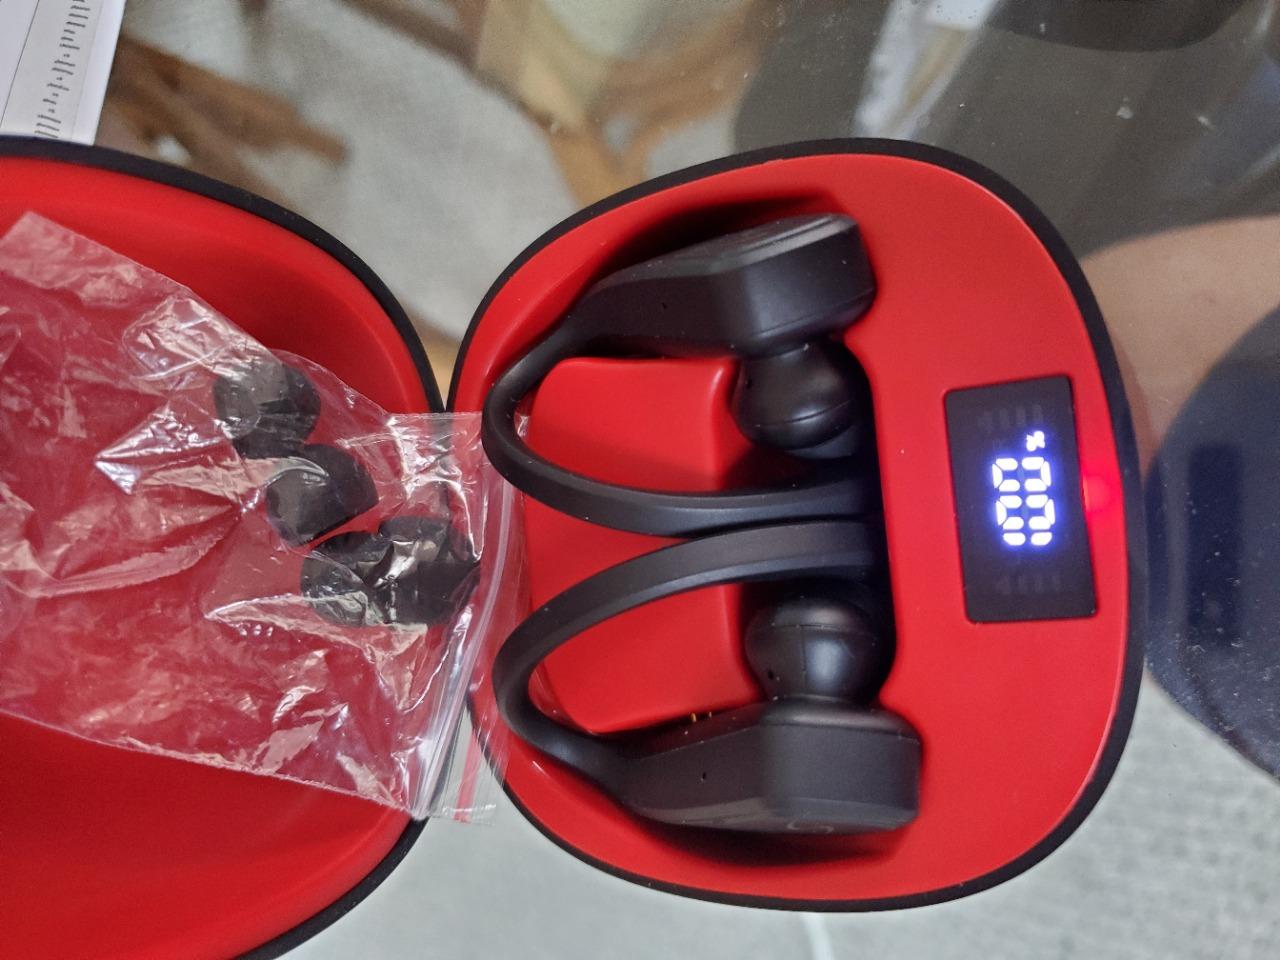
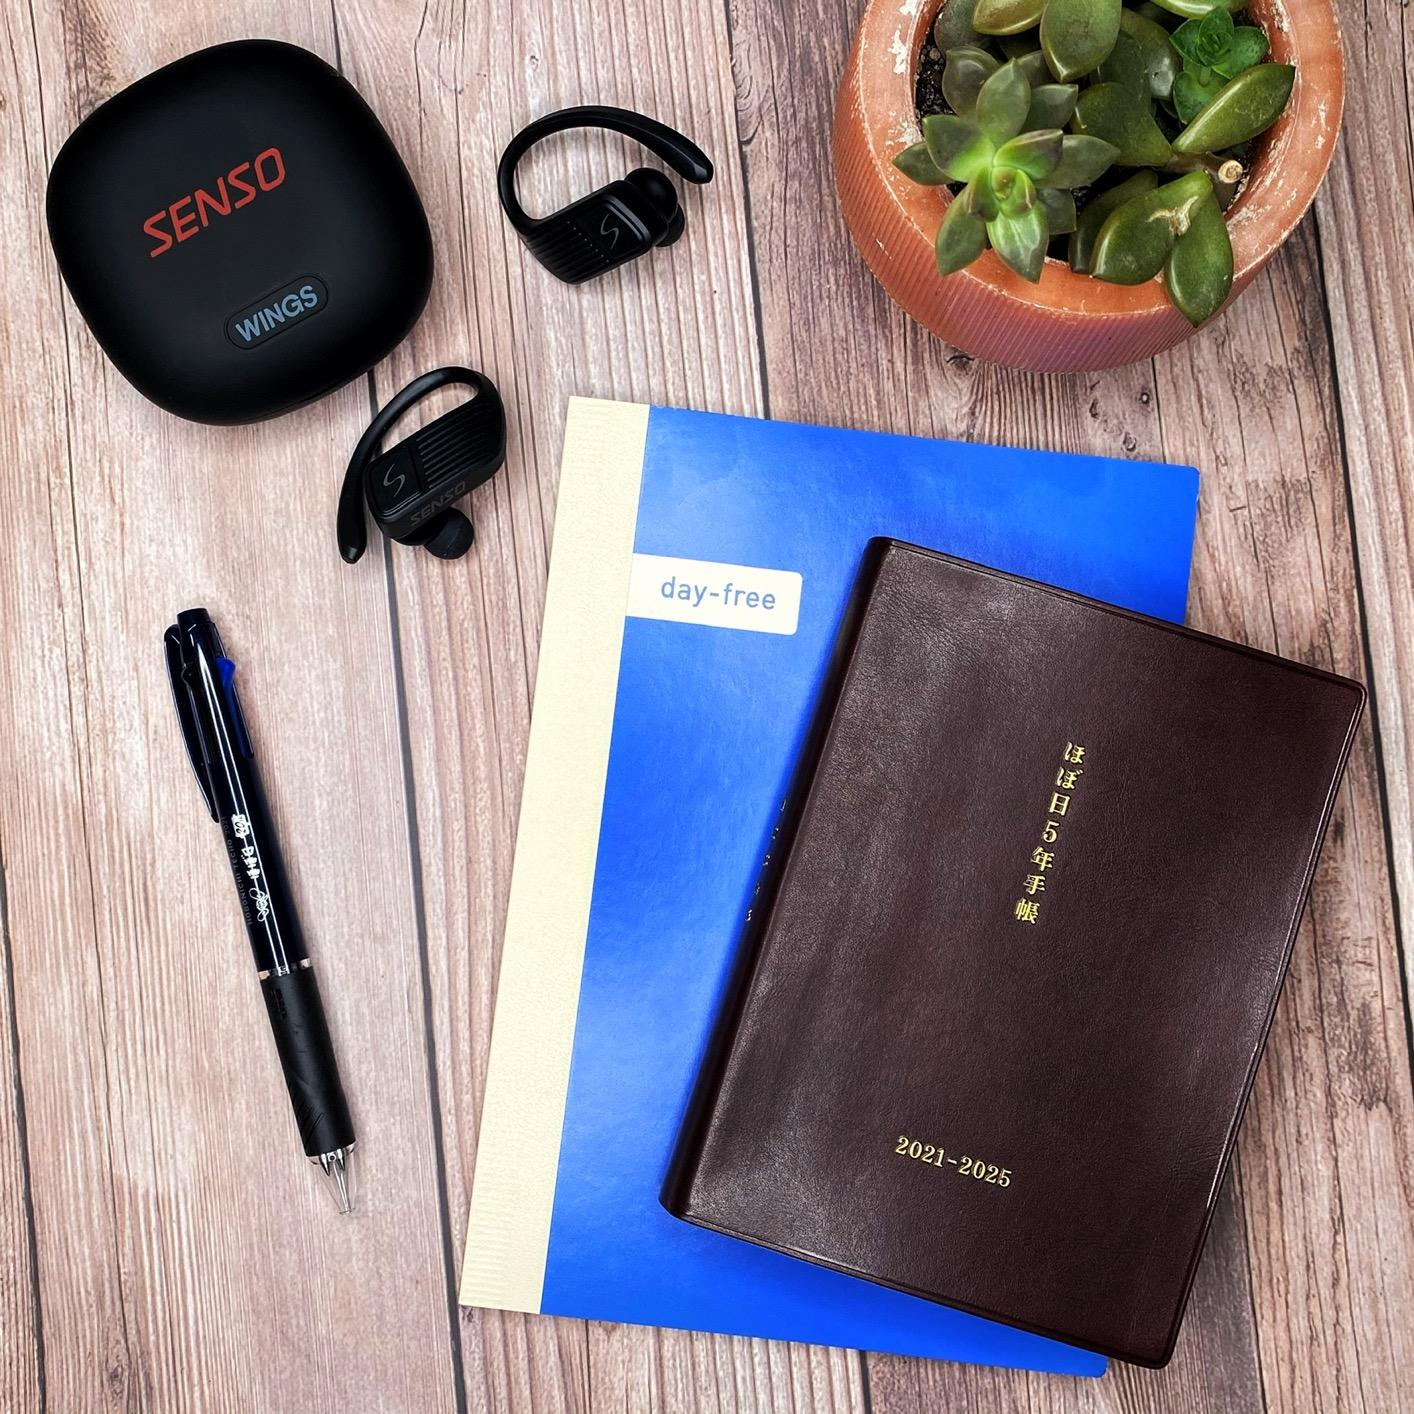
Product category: earbuds
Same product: yes